Wedding ring

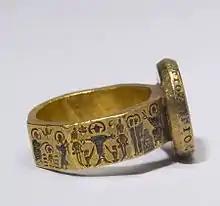
"Marriage Ring with Scenes from the Life of Christ", 6th century, Walters Art Museum

The Western traditions of wedding rings can be traced to ancient Rome and Greece, and were first associated with the marital dowry and later with a promise of fidelity. The modern exchange of rings derived from the customs of Europe in the Middle Ages as part of Christendom.